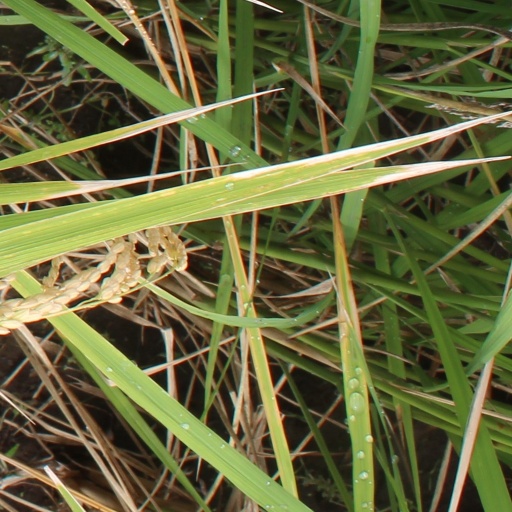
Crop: rice